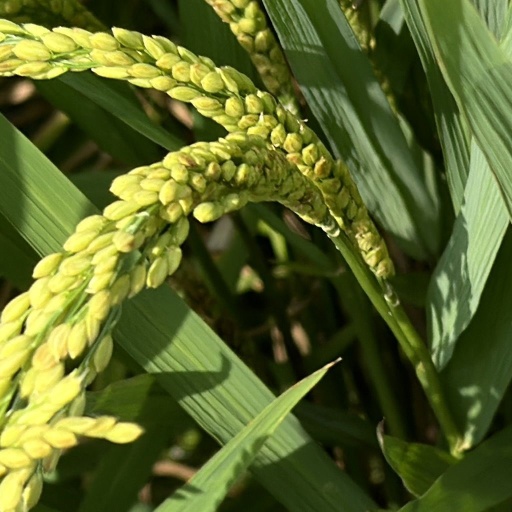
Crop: rice